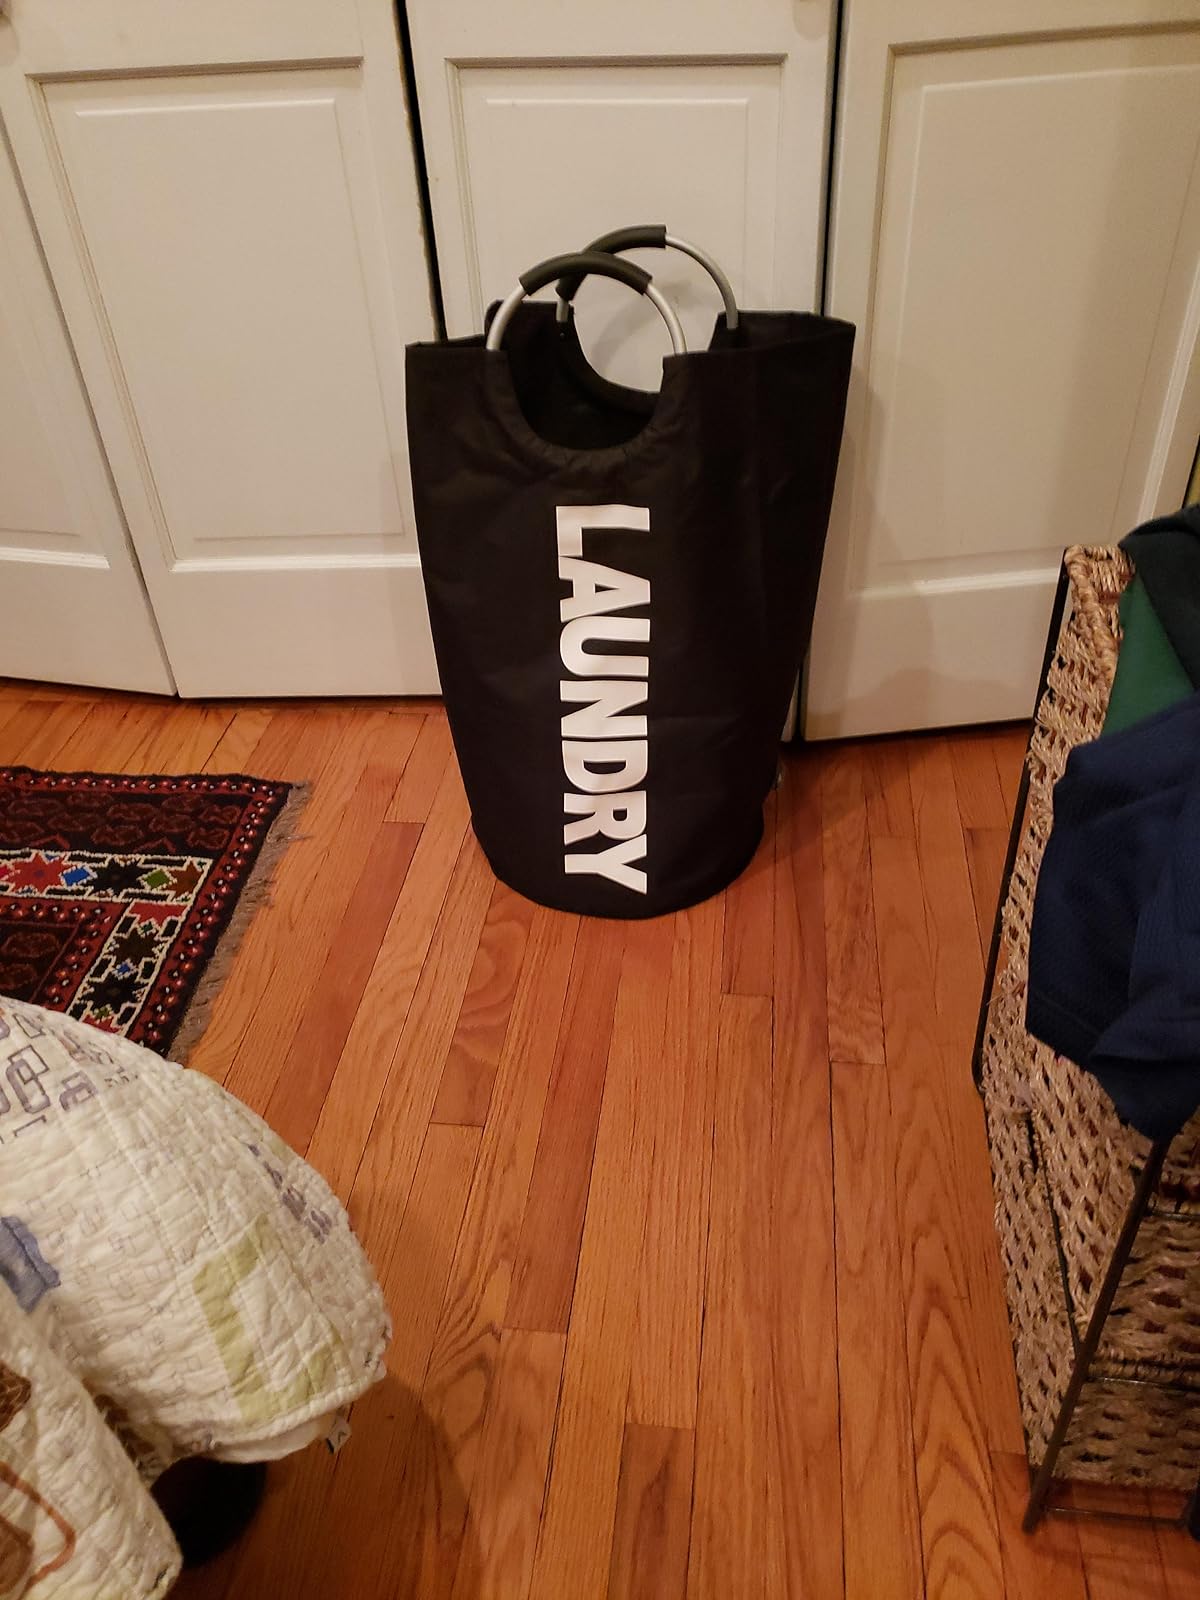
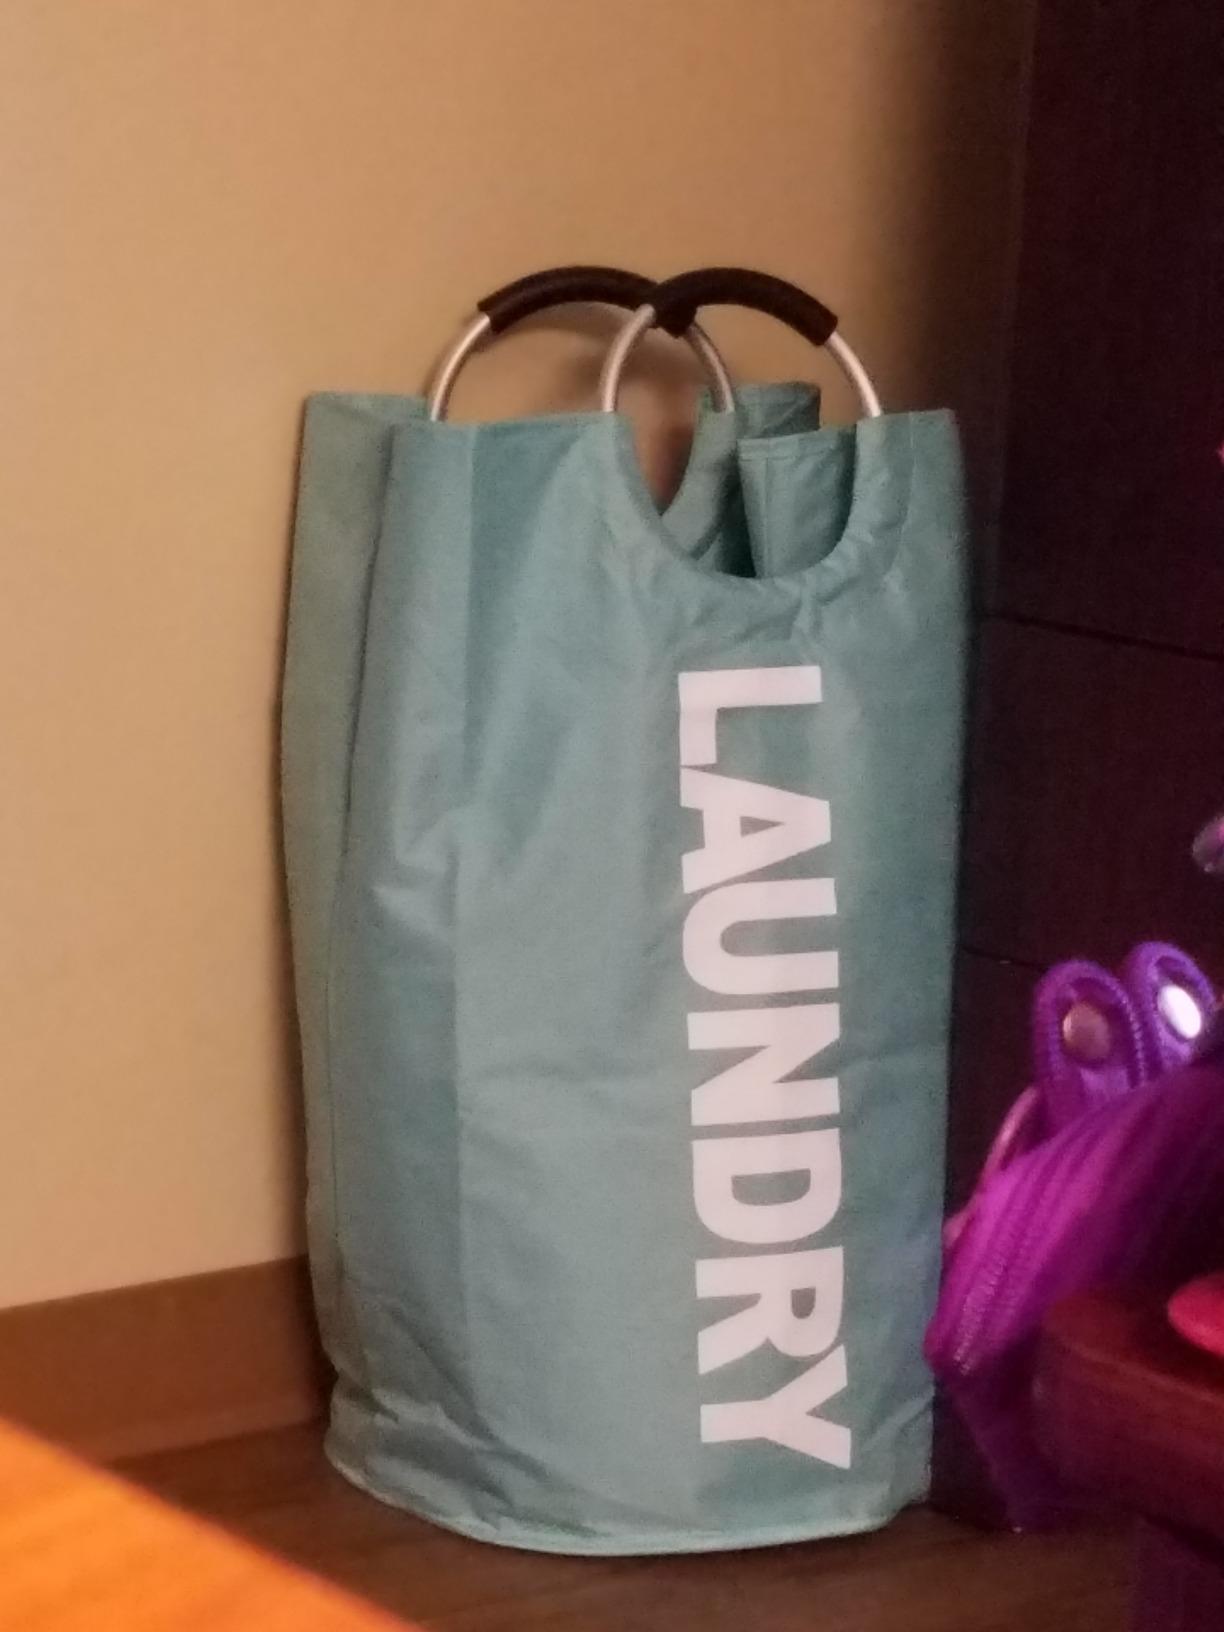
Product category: items_hamper
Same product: no